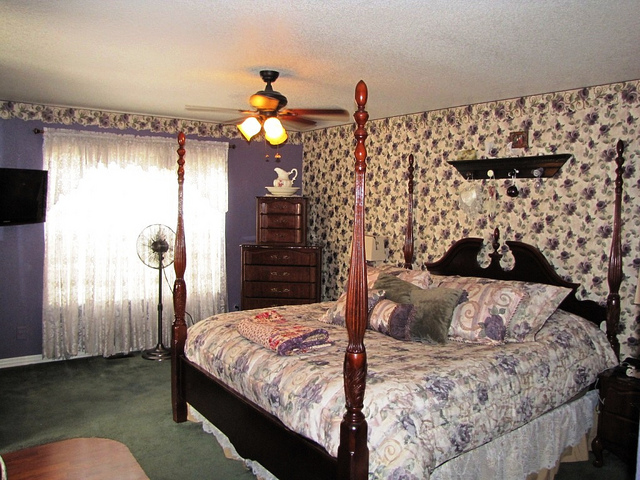
user: Given an image and a question. Answer the question in a short answer. Question: What is this room used for? Short Answer:
assistant: sleep